Isaac Glaspell House

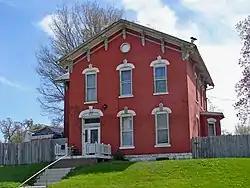

The Isaac Glaspell House is a historic building located on the east side of Davenport, Iowa, United States. Isaac Glaspell was a local grocer in the 1870s and 1880s and had this Greek Revival house built during that time. It is a two-story structure that features a front gable, three bay façade, with a single bay side wing. The exterior is composed of brick with stone and wood trims. The house is a vernacular form of the Greek Revival style found in Davenport. The notable details on this house are the bracketed eaves and the flat arch window heads that are topped by keystone brick hoods. The house had at least one wrap-around porch that was believed to have been added around the turn of the 20th century. It may have replaced an earlier porch, but it is no longer extant. The house sits on a raised lot. It has been listed on the National Register of Historic Places since 1983.